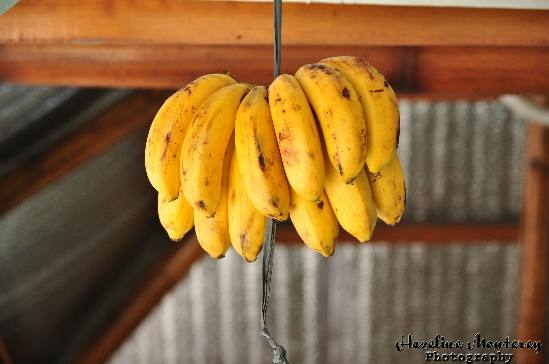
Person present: No